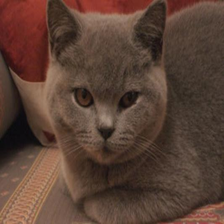
Species: cat
Breed: British Shorthair